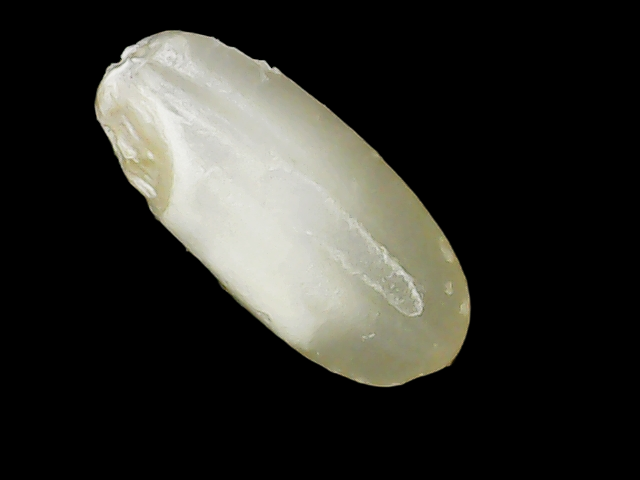
Rice variety: Binadhan10